Answer in natural language. Is brown top white leg dining table (highlighted by a red box) further away or in front of brown trapezoid wooden chair (highlighted by a blue box)? Choose between the following options: further away or in front
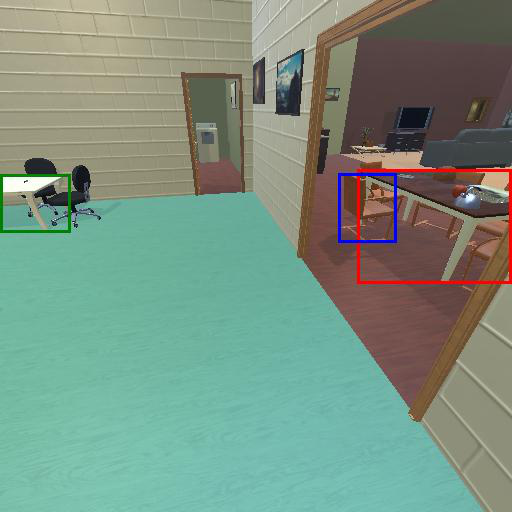
<answer>further away</answer>